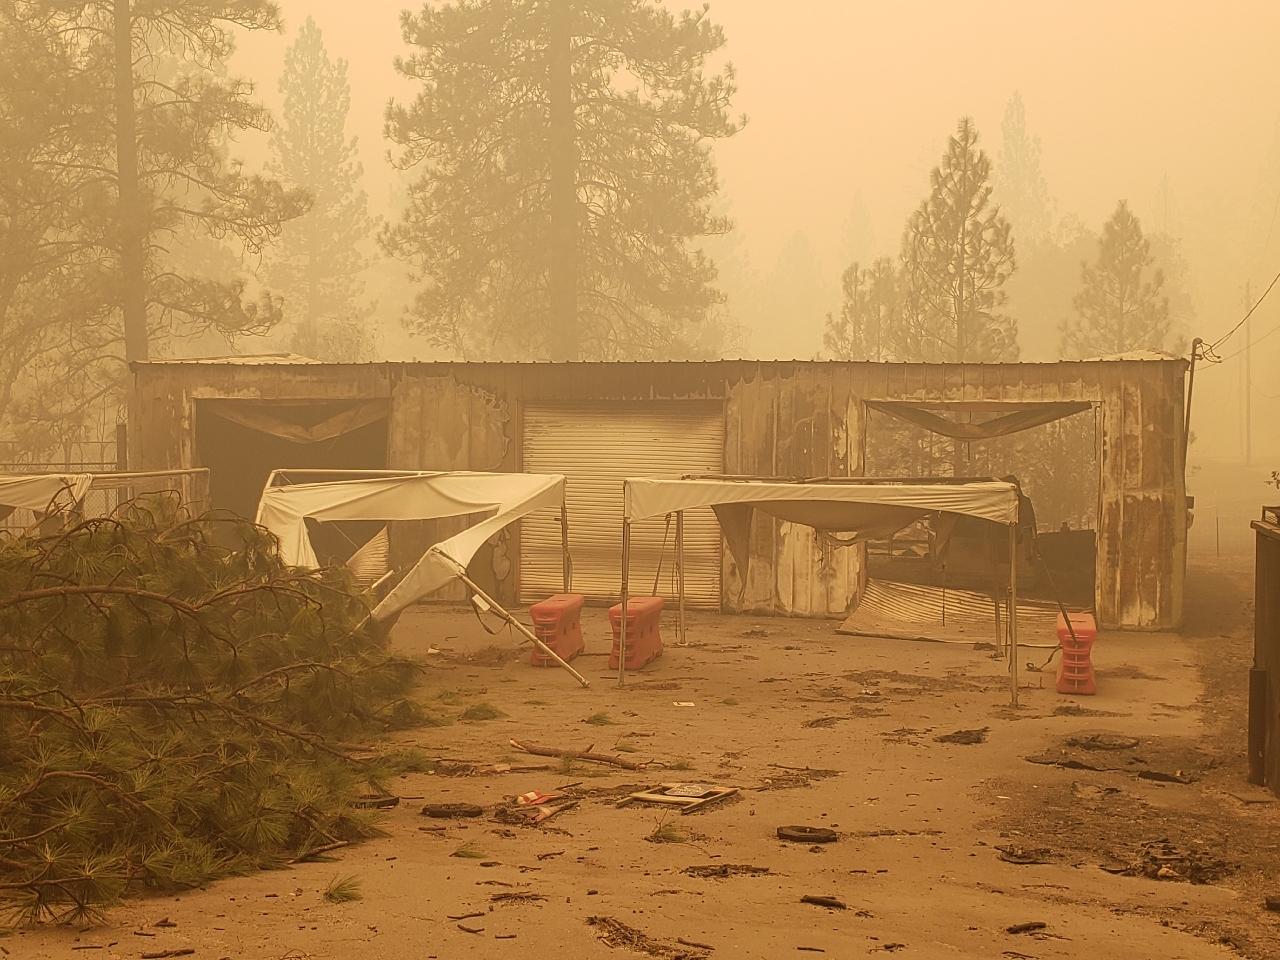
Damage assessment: destroyed